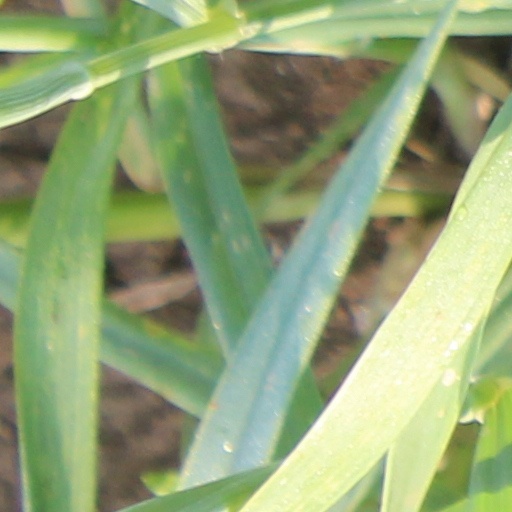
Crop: wheat